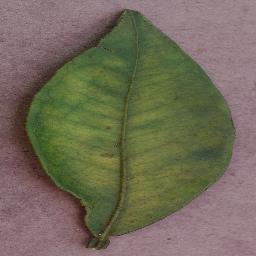
Label: Orange___Haunglongbing_(Citrus_greening)